Martín Alarcón

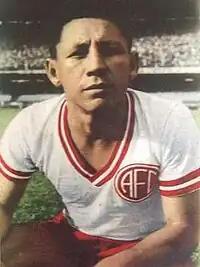
Alarcón in the jersey of America FC, 1955

Martín Carlos Alarcón (25 December 1928 – 30 November 1988), often referred to as Alarcón, was an Argentine association football player.